Peter Delamothe

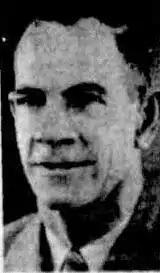

Sir Peter Roylance Delamothe OBE (29 June 190426 October 1973) was an ophthalmological surgeon and member of the Queensland Legislative Assembly.